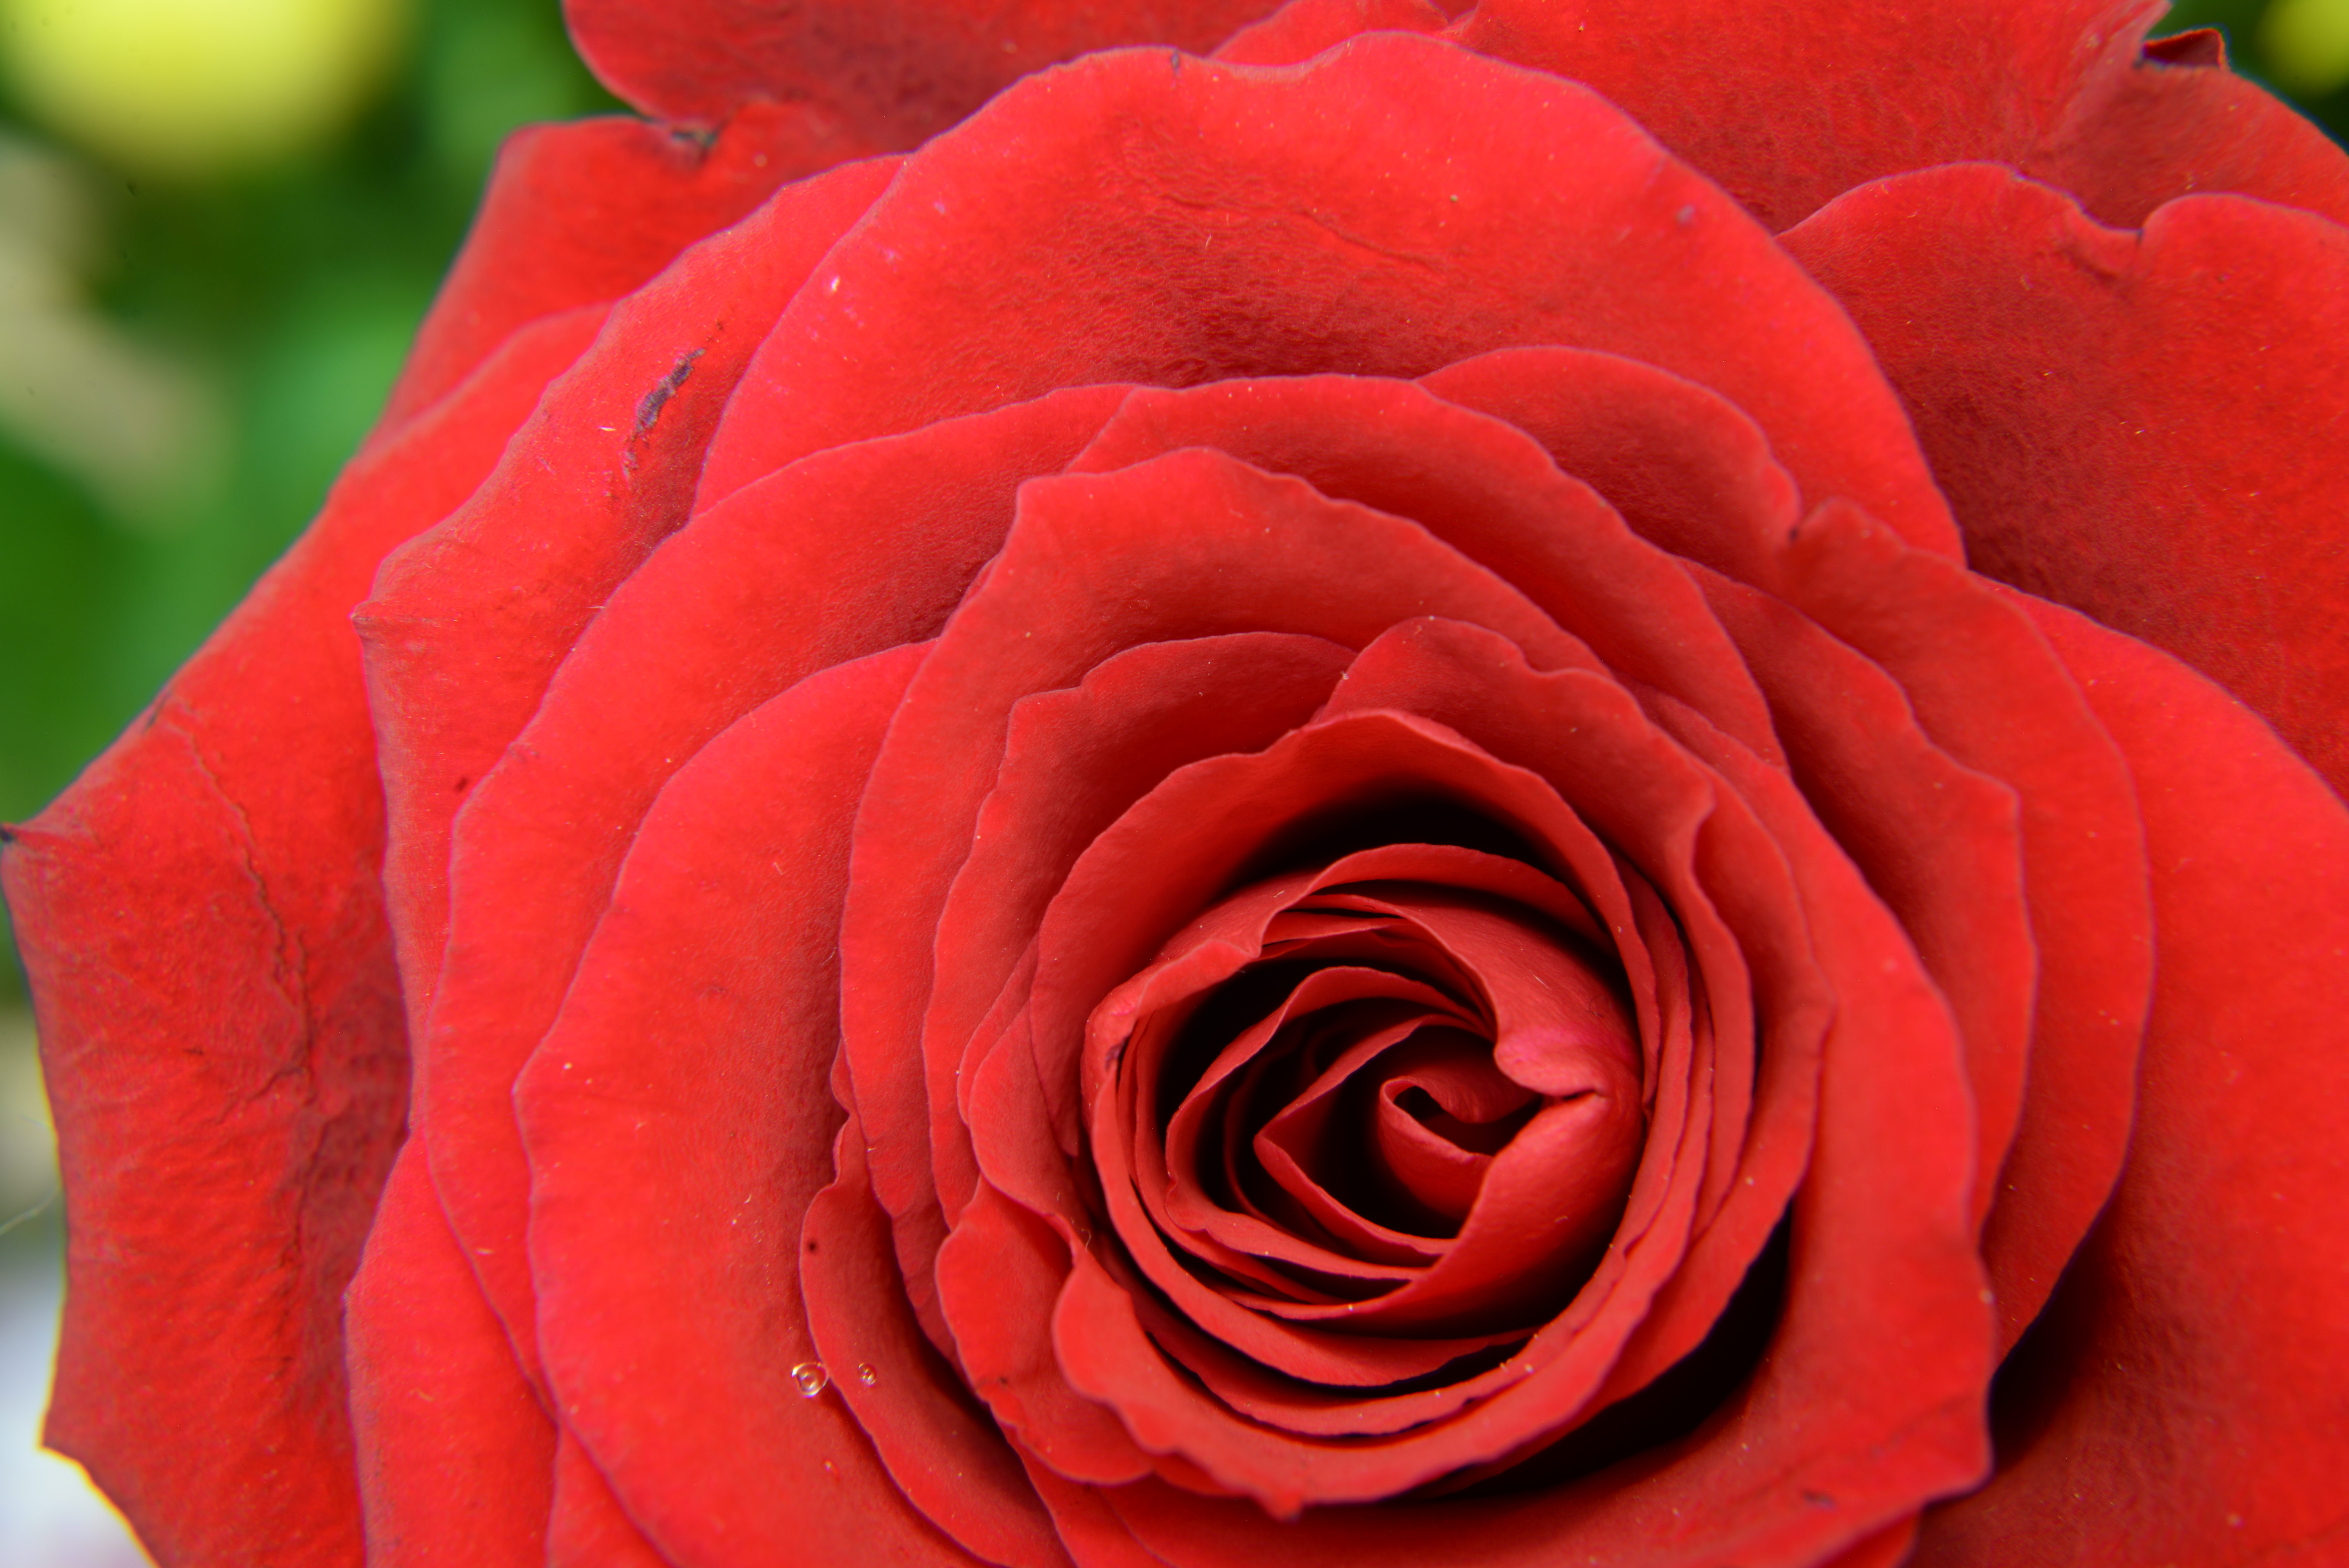
nature, plant, flower, petal, rose, red, macro, closeup, flora, close up, floribunda, macro photography, flowering plant, garden roses, rose family, land plant, rose order